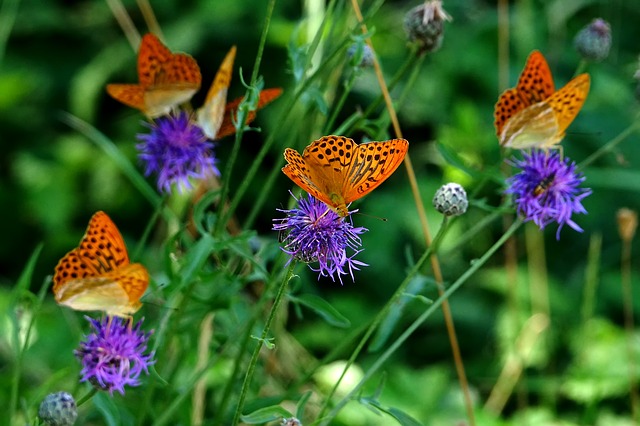
Label: farfalla